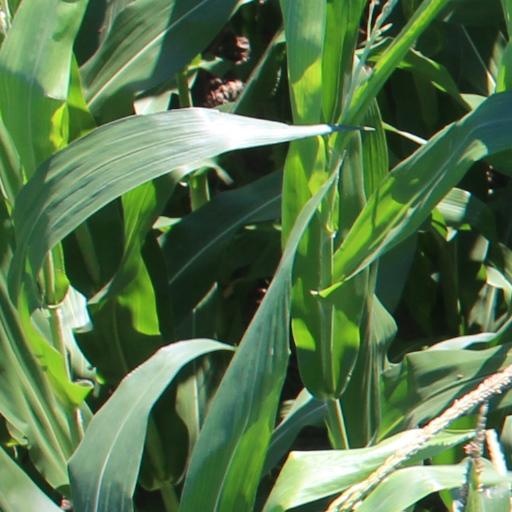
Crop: maize; corn